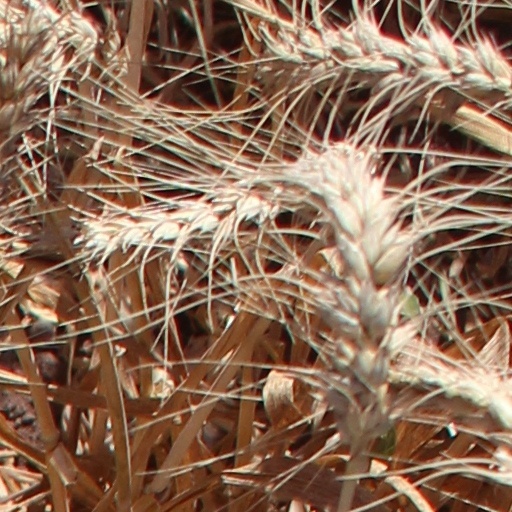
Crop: wheat